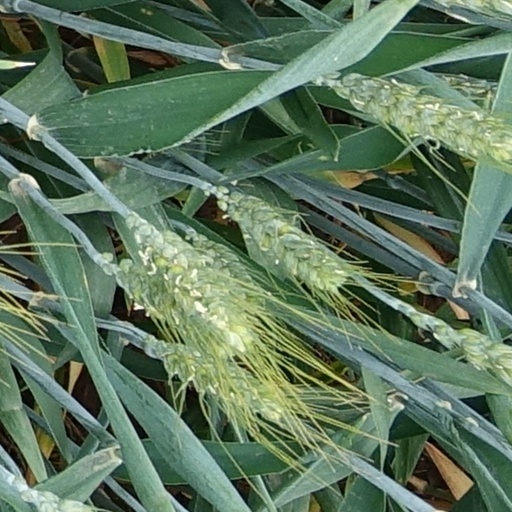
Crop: wheat